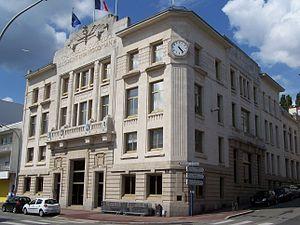
La chambre de commerce de Lorient et du Morbihan sur les quais de Lorient. This building is indexed in the Base Mérimée, a database of architectural heritage maintained by the French Ministry of Culture,
La chambre de commerce et d'industrie du Morbihan est l'une des sept chambres de commerce et d'industrie en France territoriales de la région Bretagne. C'est un établissement public à caractère administratif administré par cinquante chefs d'entreprise, bénévoles et élus pour 5 ans.
Lorient [lɔʁjɑ̃] est une commune française située dans le département du Morbihan, en région Bretagne. Cité portuaire active et arsenal maritime au fond de la rade de Lorient, la ville est au cœur de l'unité urbaine de Lorient qui est la plus importante du département et se classe au troisième rang en région Bretagne.
La liste des édifices labellisés « Patrimoine du XXᵉ siècle » du Morbihan recense de manière exhaustive les 21 édifices disposant du label officiel français « Patrimoine du XXᵉ siècle » situés dans le département français du Morbihan. Chacun de ces édifices est accompagné de sa notice sur la base Mérimée et de sa date de labellisation. La labellisation s'acquiert soit par arrêté préfectoral spécifique, soit par la protection au titre des monuments historiques si l'élément protégé est conçu au cours du XXᵉ siècle.